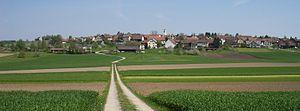
Truttikon est une commune suisse du canton de Zurich.